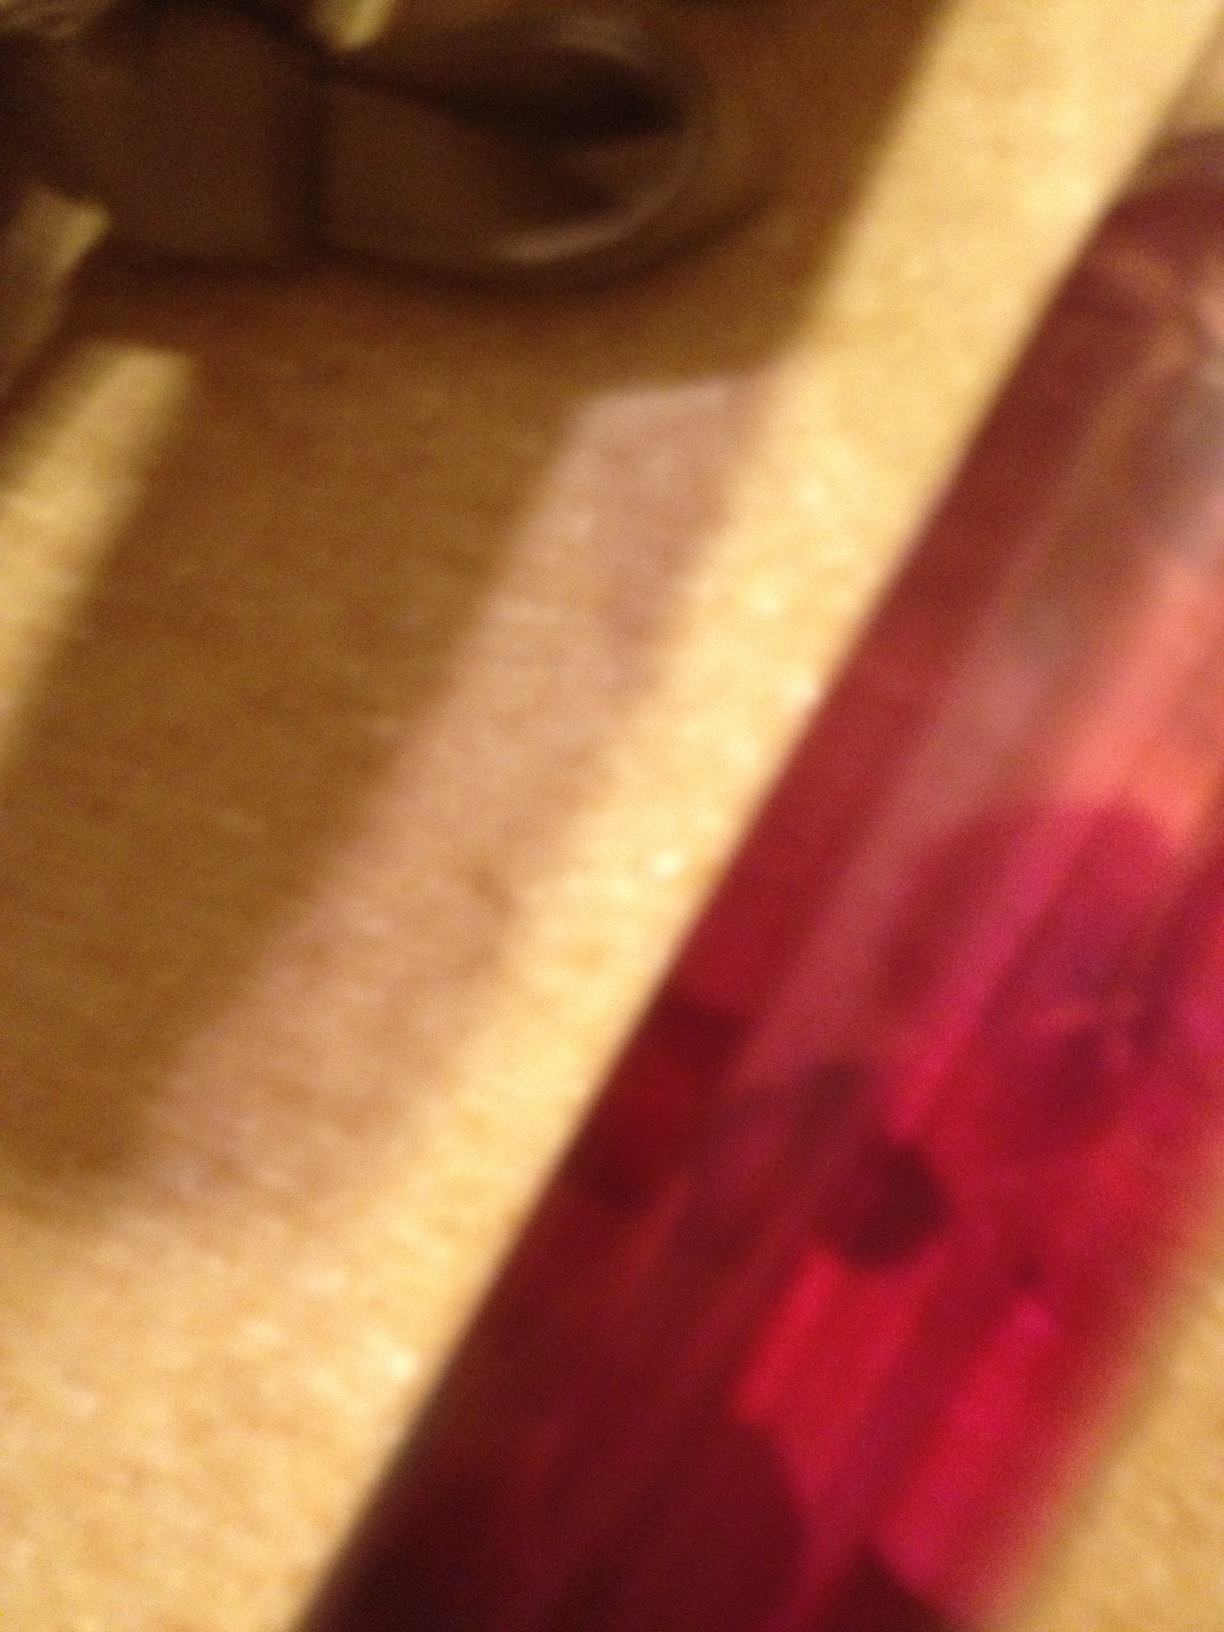Question: What is the name of this body spray?
Answer: unanswerable